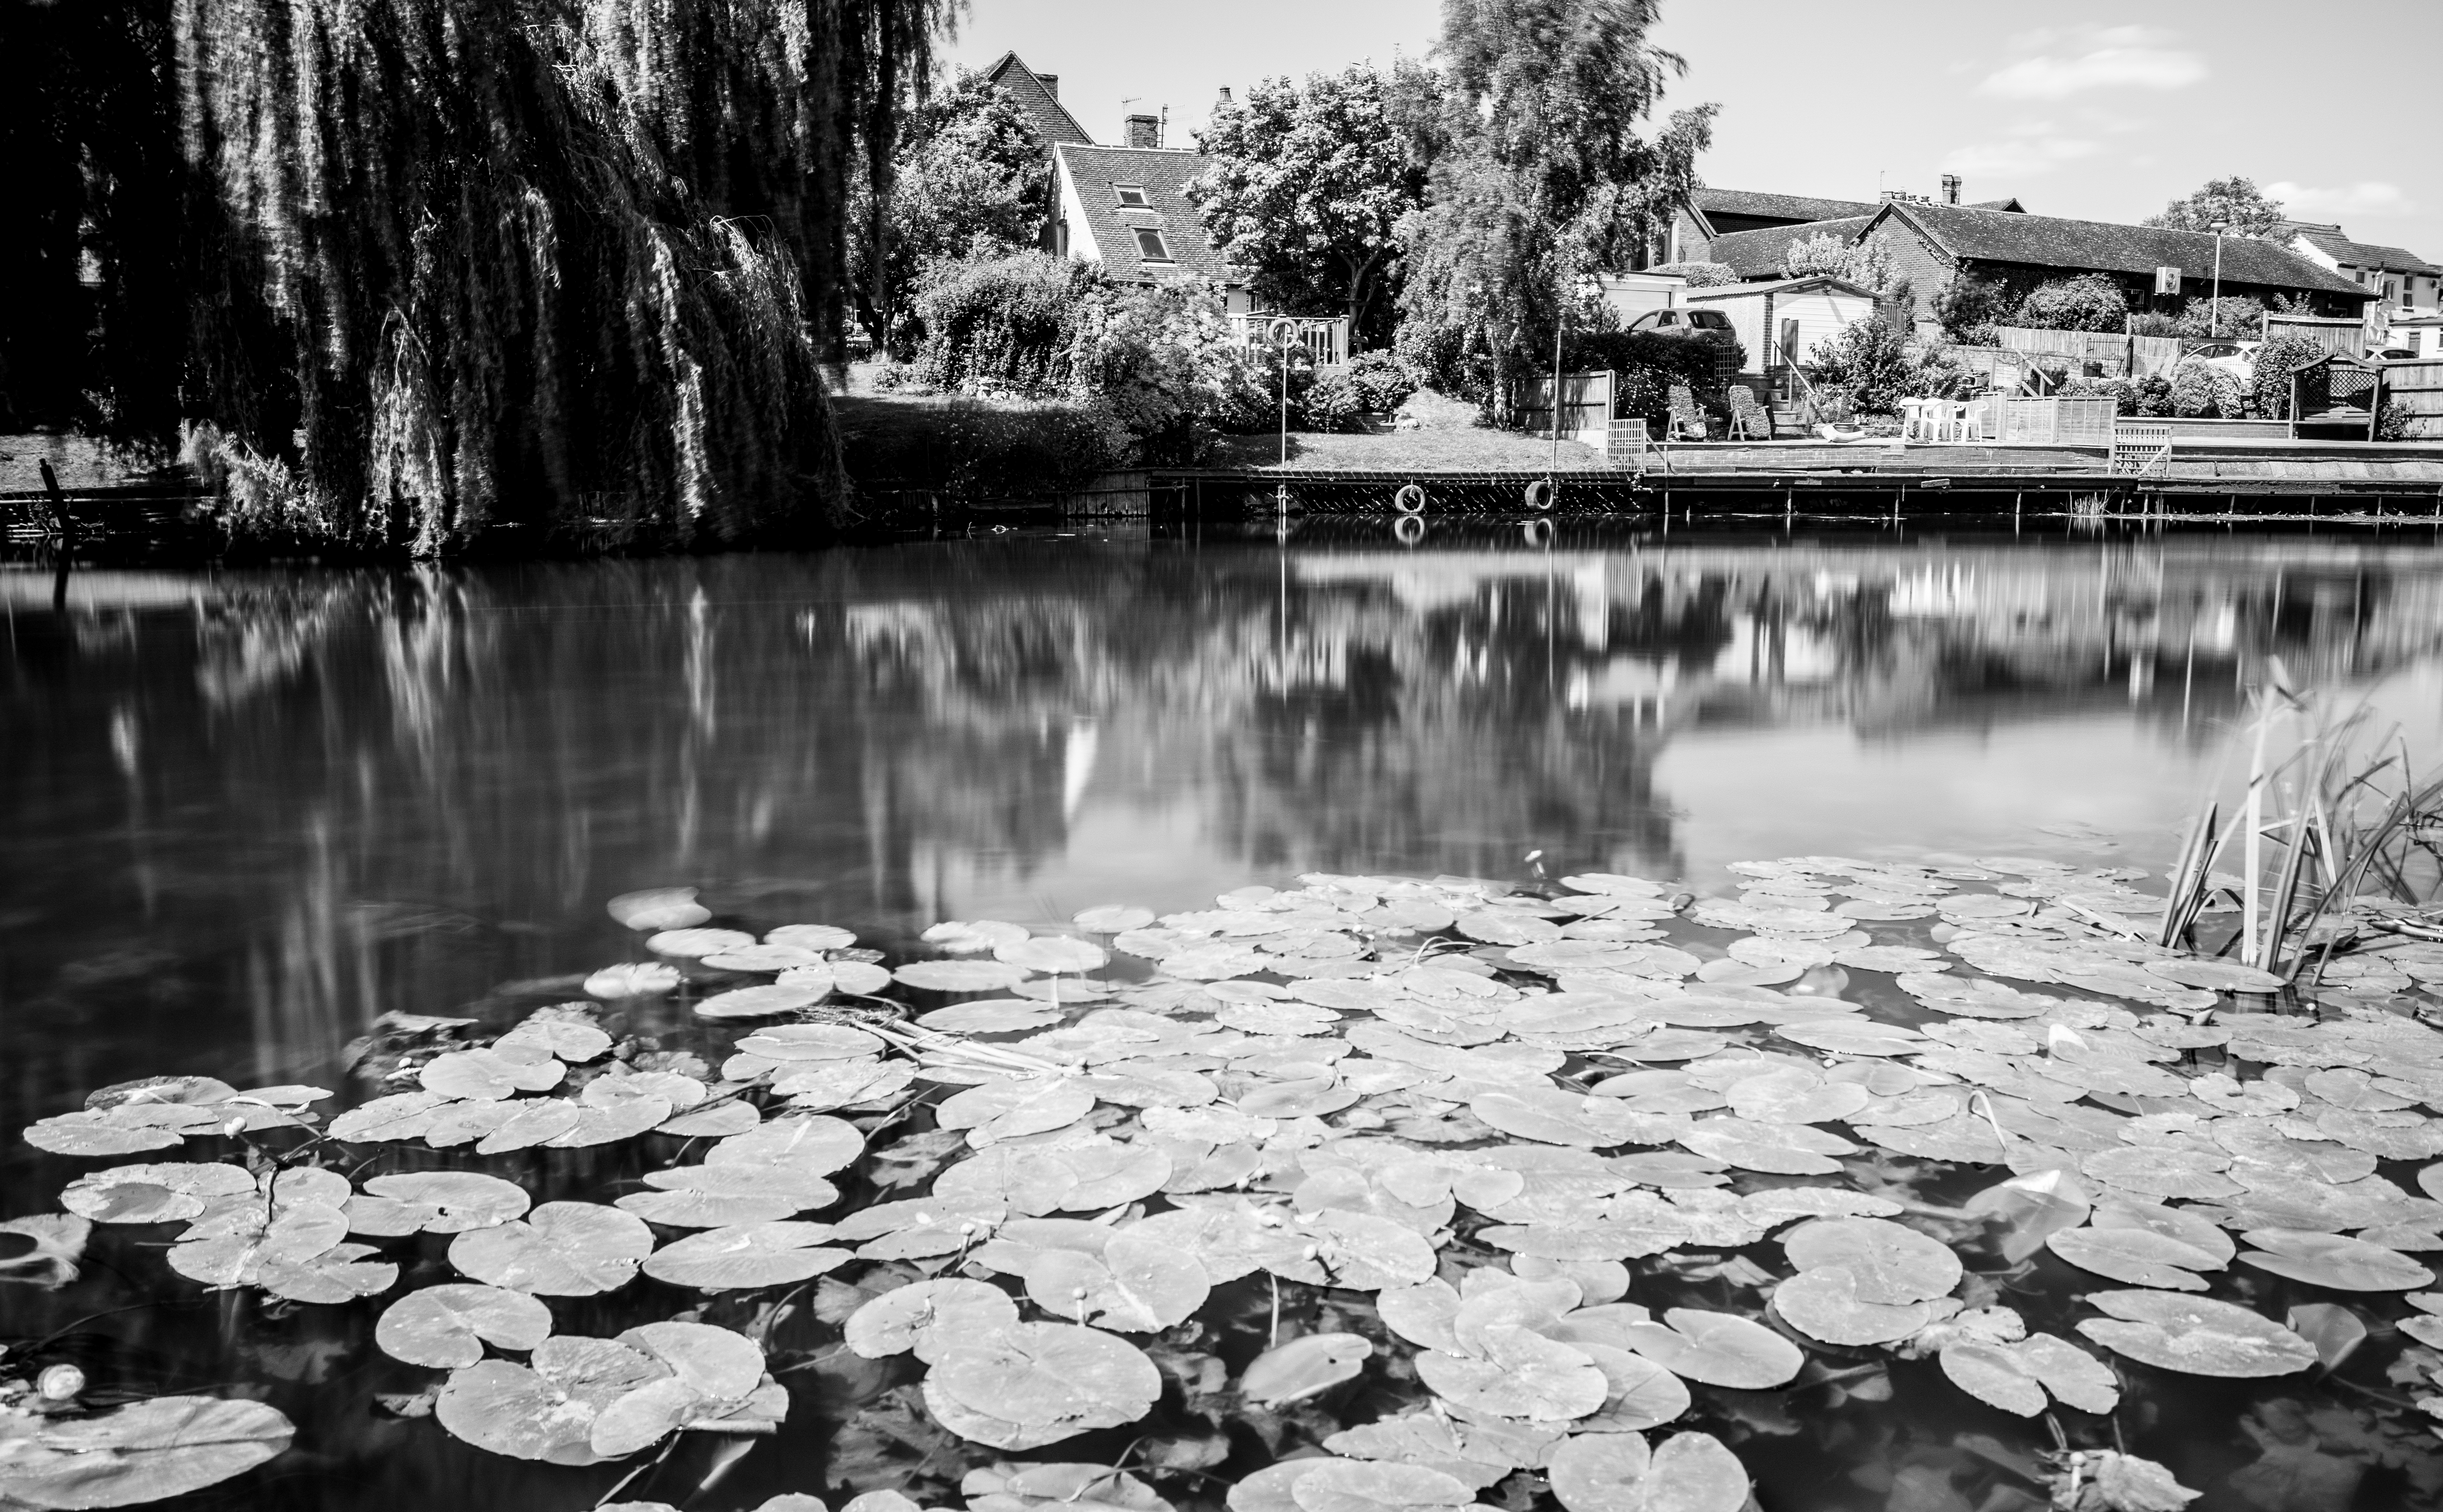
tree, water, nature, rock, dock, cloud, black and white, sky, white, photography, house, leaf, flower, river, reed, pond, reflection, botany, black, monochrome, season, trees, reflect, bw, docks, long, clouds, exposure, willow, houses, lilies, reflections, reeds, noir, blanc, cielo, lily, willows, bn, avon, bideford, monochrome photography